My Neighbor Seki

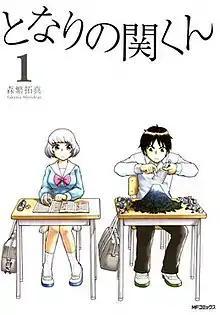
Cover of "My Neighbor Seki" volume 1, published by Media Factory, featuring main characters Rumi Yokoi (left) and Toshinari Seki (right)

is a Japanese manga series written and illustrated by Takuma Morishige. The series follows a girl named Rumi Yokoi who is constantly distracted by her neighboring classmate, Toshinari Seki, as he indulges in elaborate hobbies and somehow never gets caught in the process. Originally published as a one-shot in 2010, it started serialization in the November 2010 issue of Media Factory's "Comic Flapper" magazine. Vertical publishes the manga in North America. An original video animation by Shin-Ei Animation was released bundled with the limited edition of the manga's fifth volume on January 4, 2014, and a 21-episode television series adaptation aired in Japan between January and May 2014. A spin-off manga series serialized from July 2020 to May 2023.